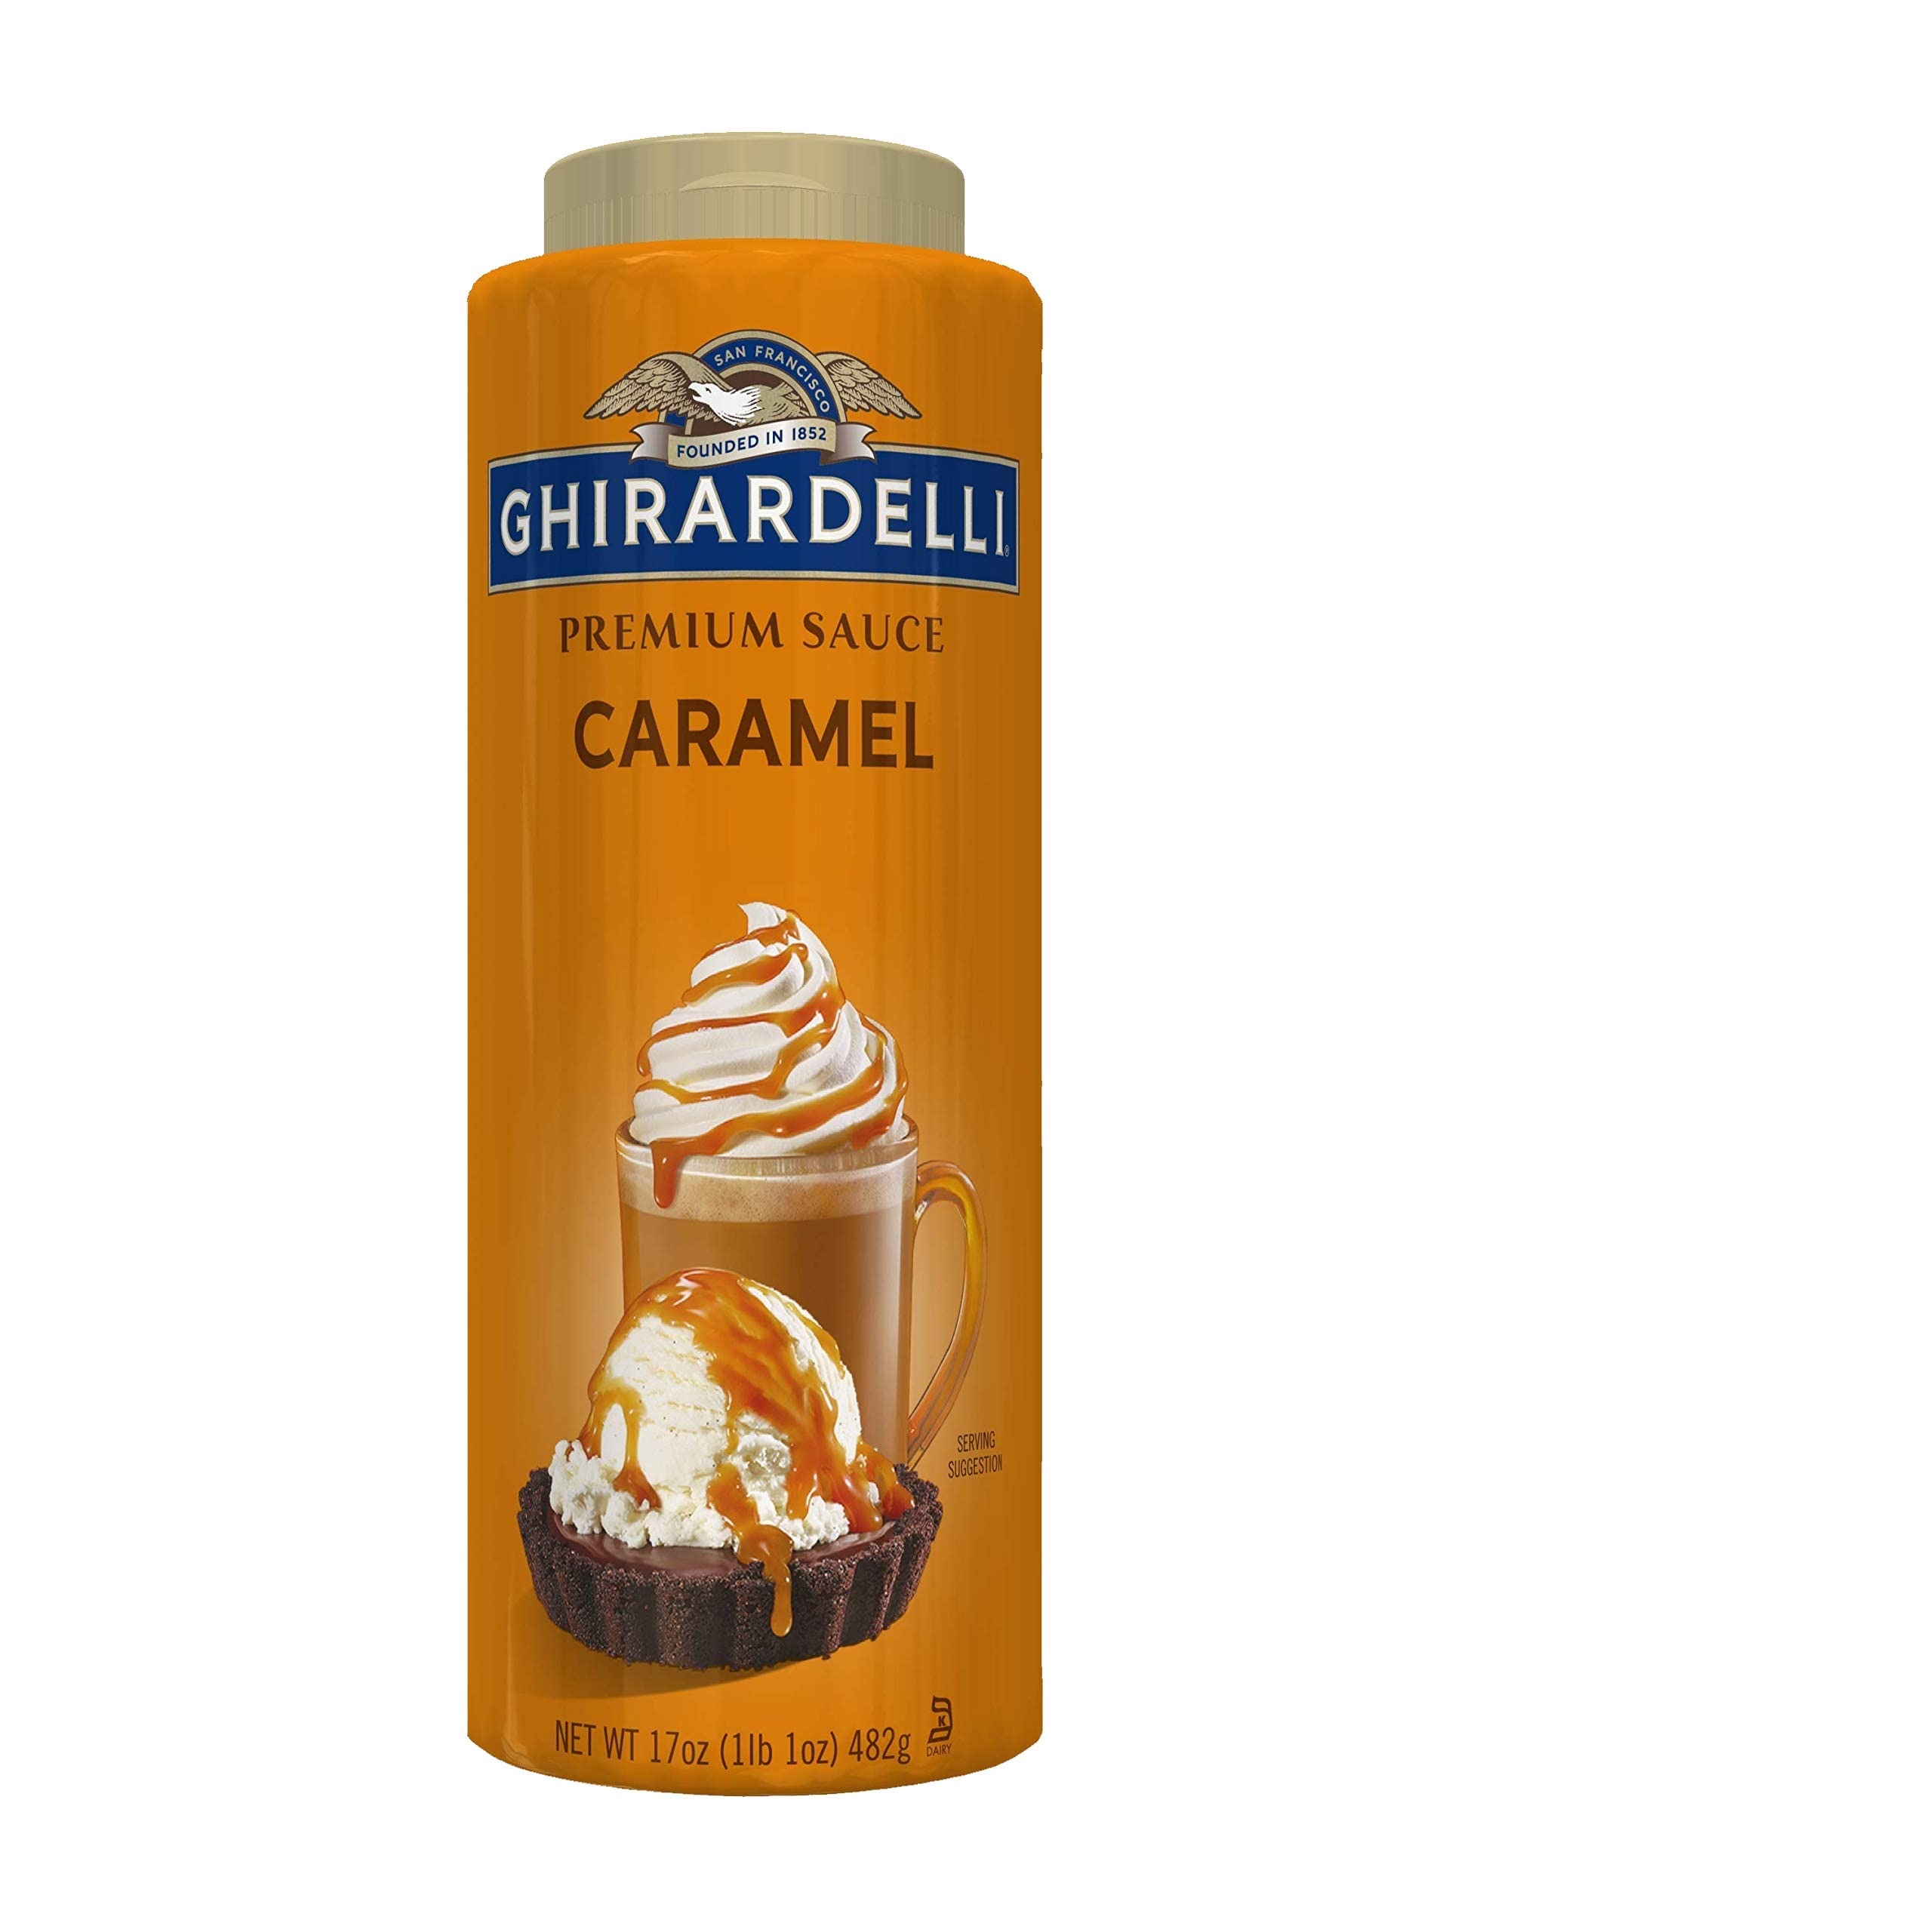
Item Name: Ghirardelli Caramel Sauce Bottle, 17 oz (Pack of 6)
Bullet Point 1: Six (6) 17 oz bottles of Ghirardelli Premium Caramel Sauce
Bullet Point 2: Made with real caramel for a wonderfully rich flavor
Bullet Point 3: Perfectly formulated for dessert toppings and caramel coffee, and a perfect addition to your baking supplies, ice cream toppings and sundae toppings
Bullet Point 4: Squeeze bottle makes this caramel topping easy to drizzle, reseal and store
Bullet Point 5: Do not microwave—refrigerate after opening
Value: 102.0
Unit: Ounce

Price: 7.59